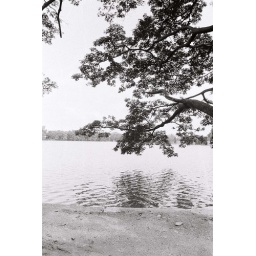
The tree is bent because of the stress caused by the water underneath... yet touching the water on the surface.. Circle of life :)